DC connector

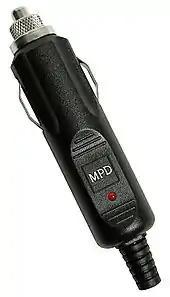
A 12–Volt cigar lighter plug

The automobile auxiliary power outlet is also called a cigarette lighter receptacle, or cigar lighter receptacle, since it was originally designed as a lighter for cigars—hence its rather large size. Nowadays, it is used to power automotive accessories such as portable inverters, mobile phone chargers and portable refrigerators.